Battle of Leuwiliang

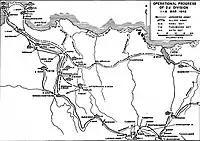
Movement of the 2nd Division throughout the Battle of Java

After a victory in the Battle of the Java Sea, Japanese land forces landed on the island of Java in three main locations, with the primary force of the invading Sixteenth Army landing near Merak in the early hours of 1 March 1942. One of the units in this landing, also known as the Nasu Detachment, was led by Major General Yumio Nasu and was part of the 2nd Division. This particular detachment was assigned the task of advancing rapidly to secure river crossings and capture the city of Buitenzorg (today Bogor) to cut off potential Dutch retreat from Batavia to Bandung. The total number of Japanese soldiers landing in Java was roughly 25,000, opposing a similar number of Dutch soldiers, and they did not face significant resistance in their landing operations. By 7 a.m. on the same day, they had captured Serang, and despite some delays due to the Dutch demolition of bridges, they had reached the town of Rangkasbitung by morning the following day.